The Black Crowes

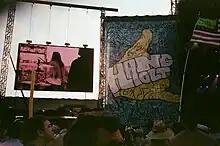
The Black Crowes at the 2013 Hangout Music Festival

On March 19, 2013, the band released its fourth live album, "Wiser for the Time". It was released as a digital download and as a four-record vinyl set. The album was recorded during the band's 2010 series of concerts in New York City. On April 23, 2013, the Black Crowes returned to Atlanta and played at The Tabernacle in front of a capacity crowd. In July 2013, the band kicked off a tour with the Tedeschi Trucks Band. They returned to hiatus in December that year, but played a show in Boston the following February (a benefit event for the Big Brothers association).